Carroccio

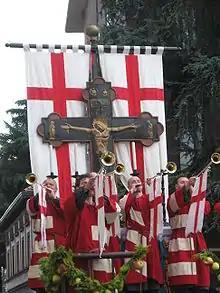
Reproduction of the carroccio during the historical parade of the Palio di Legnano 2015

In Brescia, there is a cross that probably belonged to the flagpole of the carroccio from Cremona, conquered in 1191 at the battle of the Malamorte. Inside the Siena Cathedral, on the other hand, two large 10–15 m spars are preserved, which traditionally refers to the carroccio, victorious from the battle of Montaperti. In Cremona, at the civic museum, there is a wooden platform that is thought to have belonged to the cart of the wagon taken from the Milanese in 1213 in Castelleone.